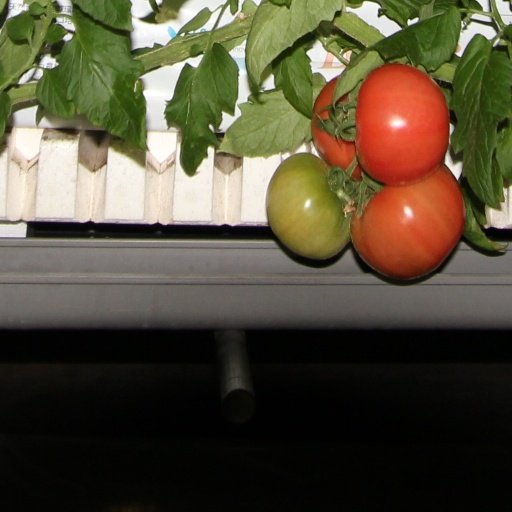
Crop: tomato